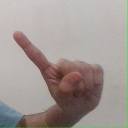
अक्षर: ए